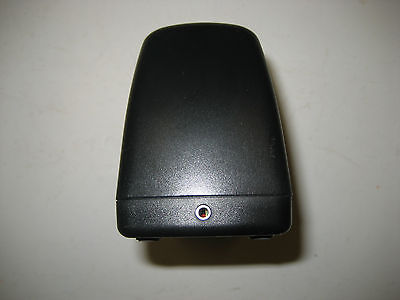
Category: stapler